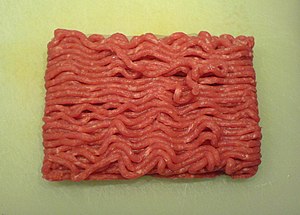
Hakket oksekød
Hakket oksekød
Hakket oksekød
Hakket oksekød består af oksekød som er hakket fint i en kødhakker. Hakket oksekød kan bl.a. bruges til hakkebøffer.